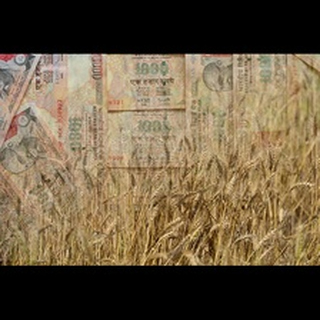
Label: wheat_blast